Benoît Verhaegen

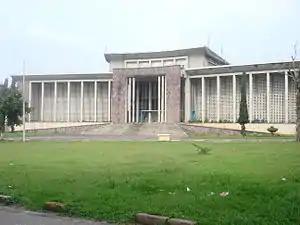
Buildings of the former Lovanium University in the modern University of Kinshasa

Verhaegen arrived in the Belgian Congo in 1959 and remained in the country after independence in 1960, during the Congo Crisis at Lovanium. His politics had become increasingly left-wing and "progressive" ("progressiste") and he openly sympathised with the emerging African nationalist movement. Involved in nationalist politics, he served as "chef de cabinet" to Aloïs Kabangi, Minister of Economic Co-ordination and Planning, in the Lumumba Government. However, he became increasing disenchanted with the established political groups during the crisis. Although remaining a Catholic, his views became increasingly radical over the course of his career and embraced Marxism and Maoism as a route towards agrarian socialism in the Congo.